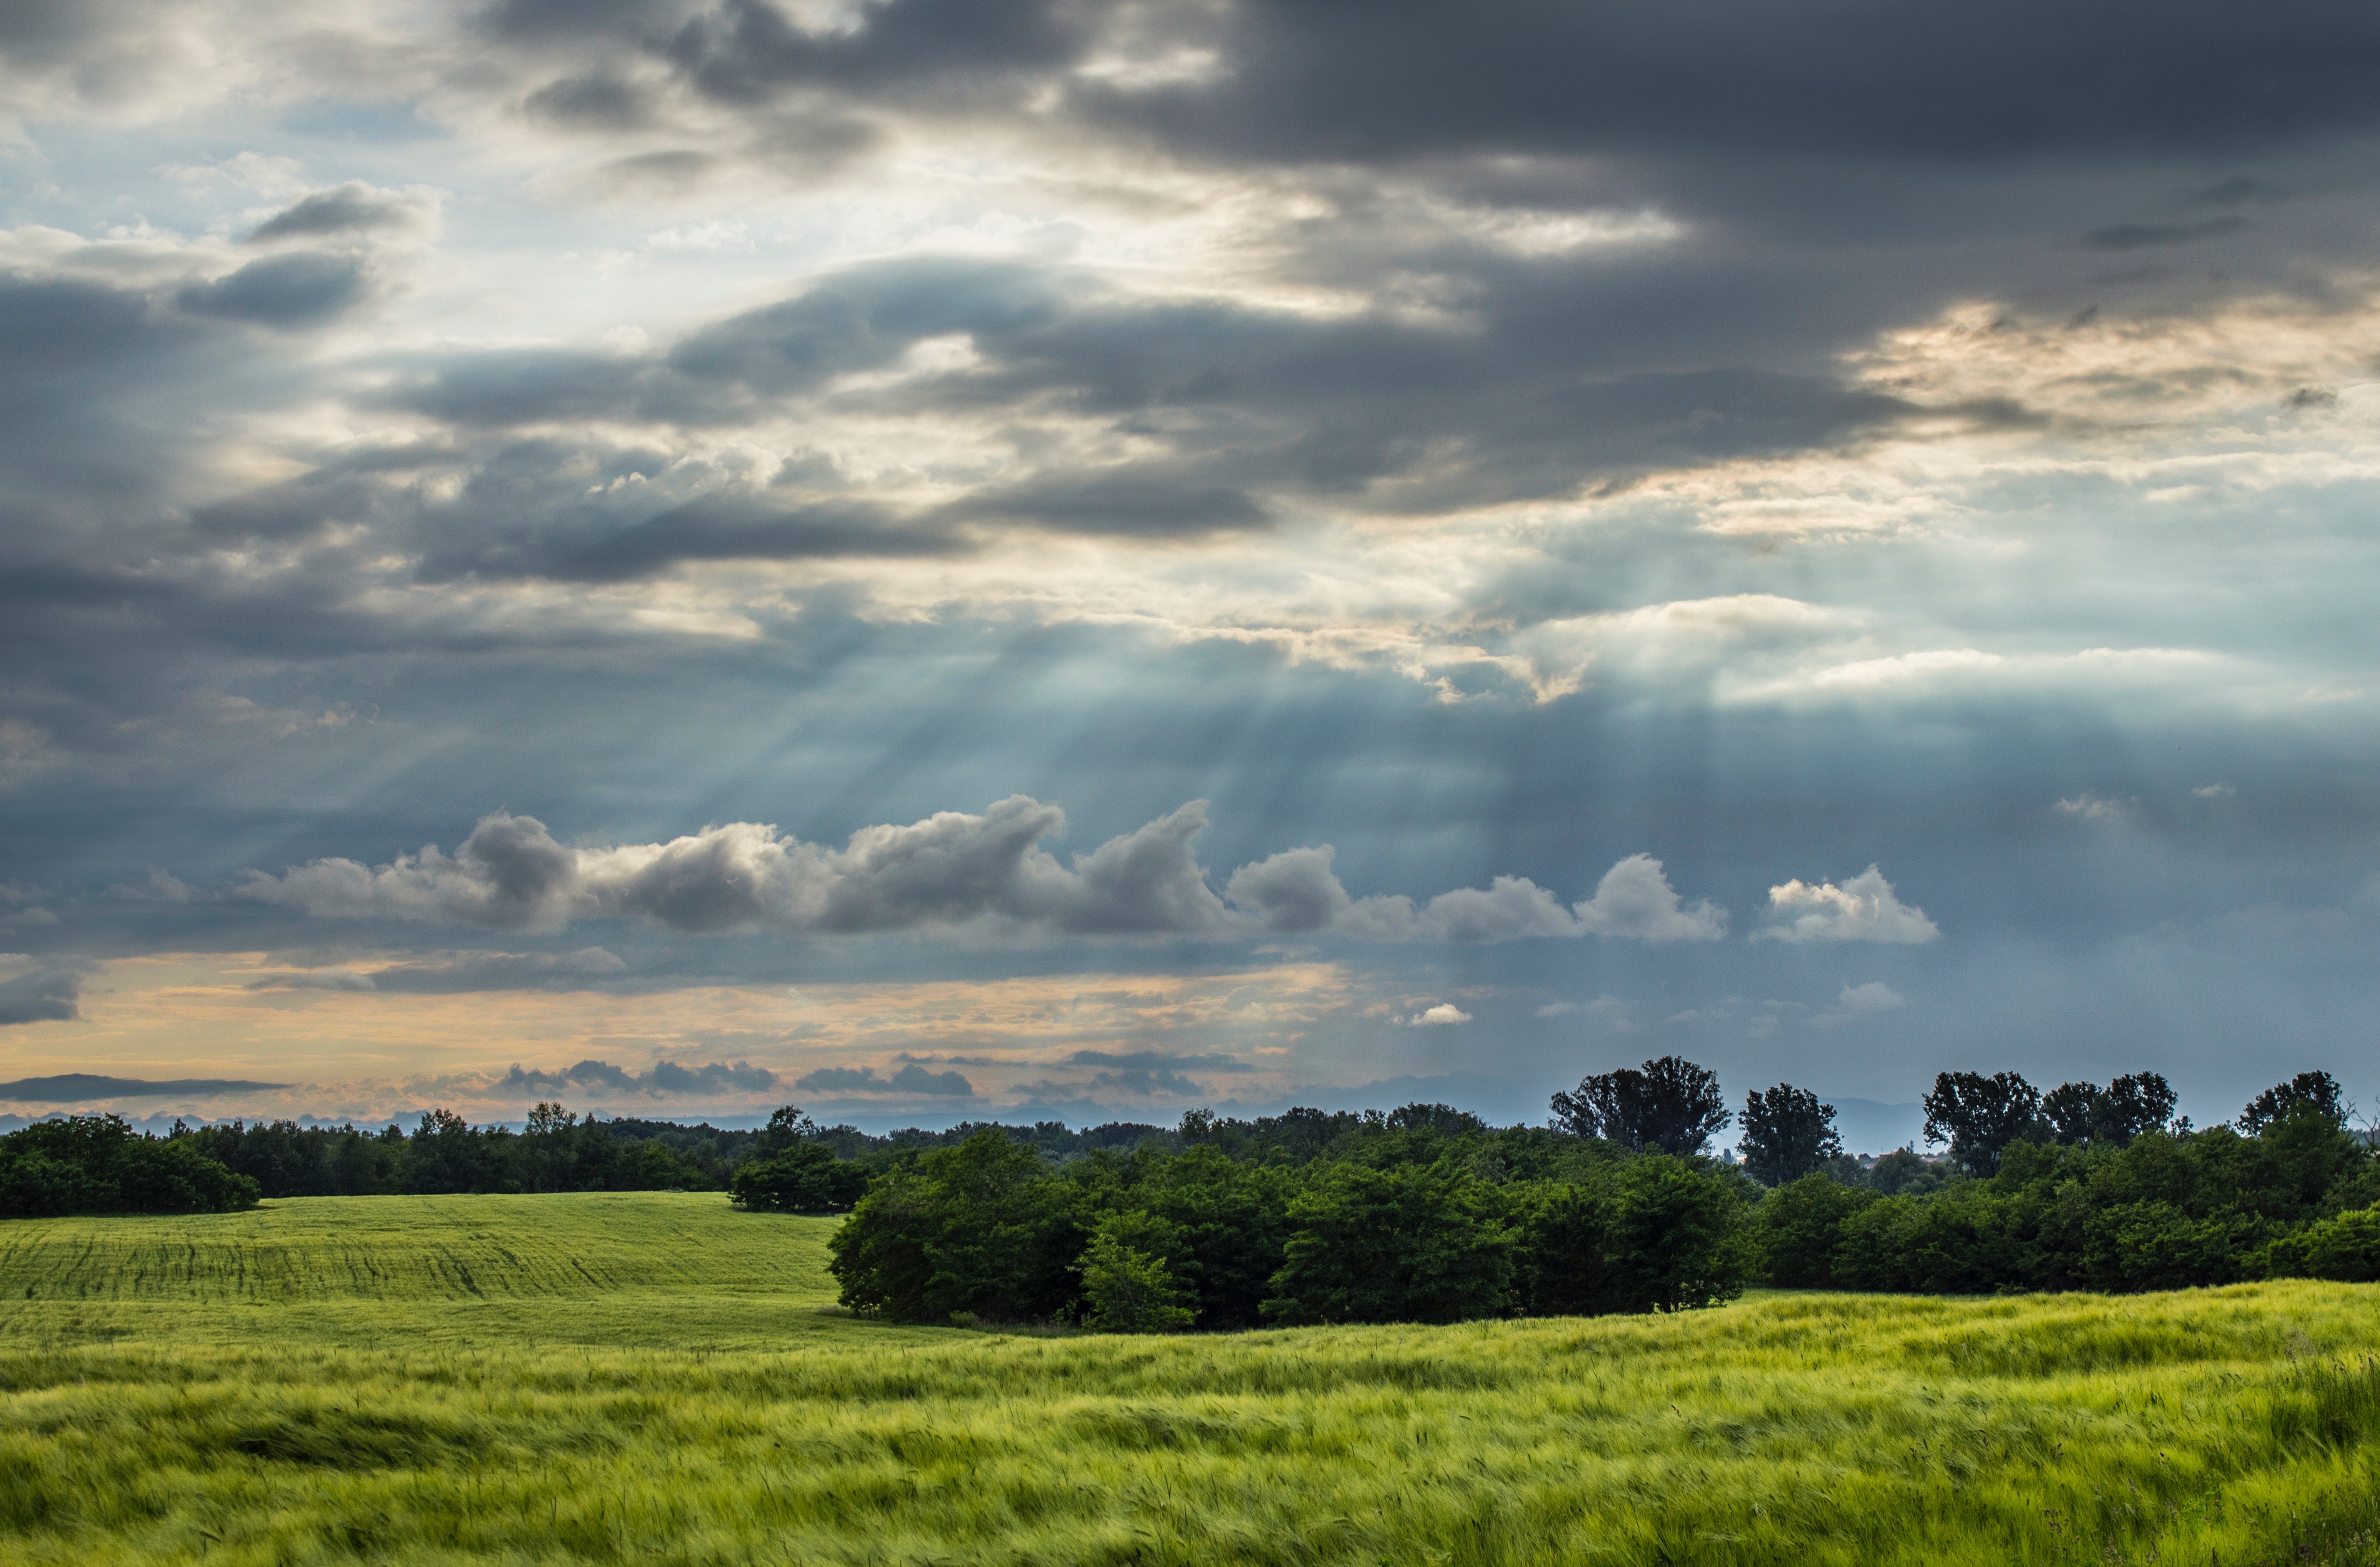
sky, cloud, natural landscape, nature, green, grassland, daytime, pasture, cumulus, natural environment, tree, atmospheric phenomenon, field, meadow, grass, horizon, rural area, morning, atmosphere, evening, sunlight, plain, prairie, landscape, meteorological phenomenon, grass family, farm, hill, summer, land lot, photography, plant